Dharma Bum Temple

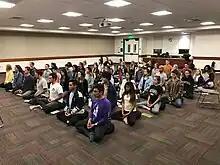

In 2015, Dharma Bum Temple started to organize a Buddhist college fraternity at the suggestion of its co-founder Jeffrey Zlotnik, who was in Beta Theta Pi in college. Although the temple originally planned on creating a fraternity and a sorority, it ended up organizing a single co-ed fraternity. The first chapter of the fraternity was founded at San Diego State University (SDSU), which the temple already had a strong presence on. The temple had already been running a meditation club on the campus called "The Aztec Dharma Bums".